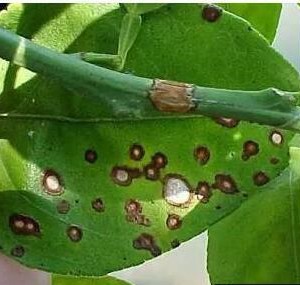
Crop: unknown
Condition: citrus_canker